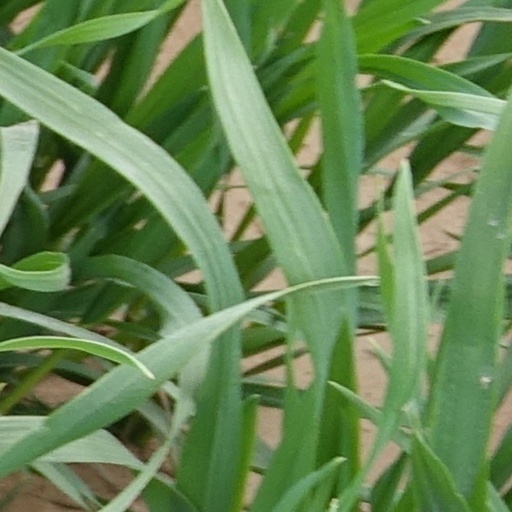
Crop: wheat